Mony Elkaïm

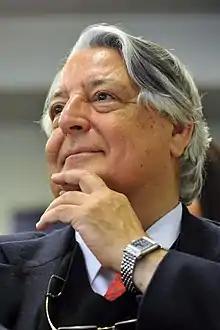
Elkaïm in 2014

Mony Elkaïm (7 November 1941 – 20 November 2020) was a Moroccan-Belgian psychiatrist and psychotherapist. He was a part of the anti-psychiatry movement in the 1970s.